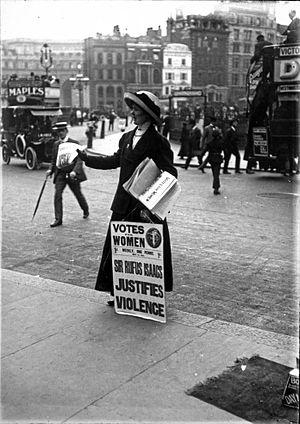
Kvinders valgret
Suffragette fra England agiterer for kvinders valgret
Kvinders valgret er kvindens ret til valgbarhed og til at stemme, hvilket ikke altid har været sikrede rettigheder.